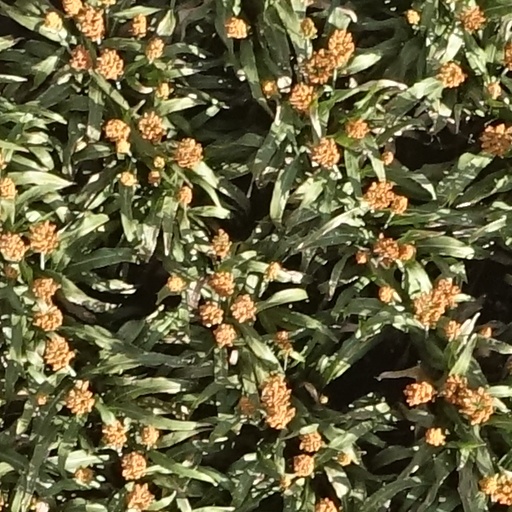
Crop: sorghum